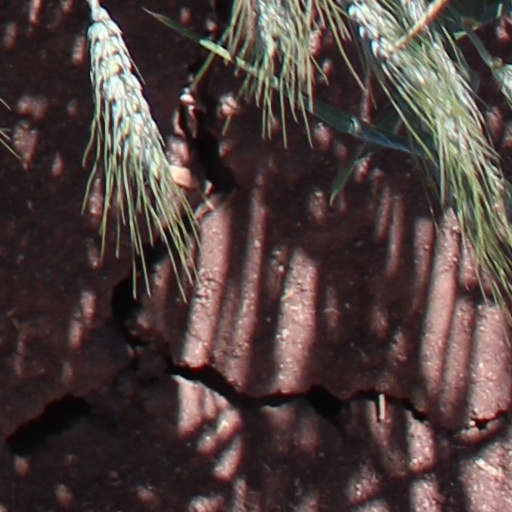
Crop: wheat